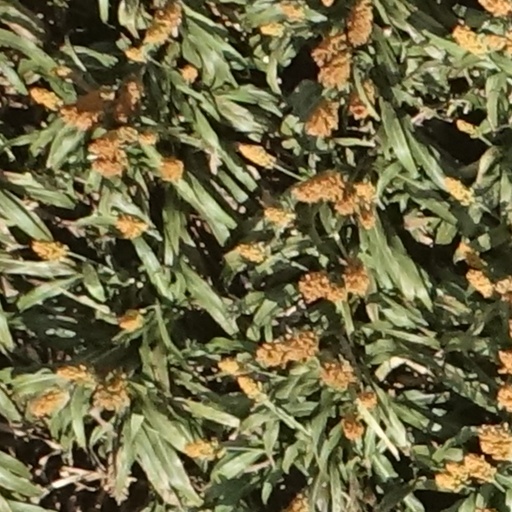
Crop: sorghum